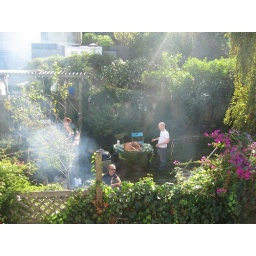
after my hike, and before my thanksgiving dinner began, I came home to this in my next door neighbor's yard.